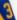
Number: 3